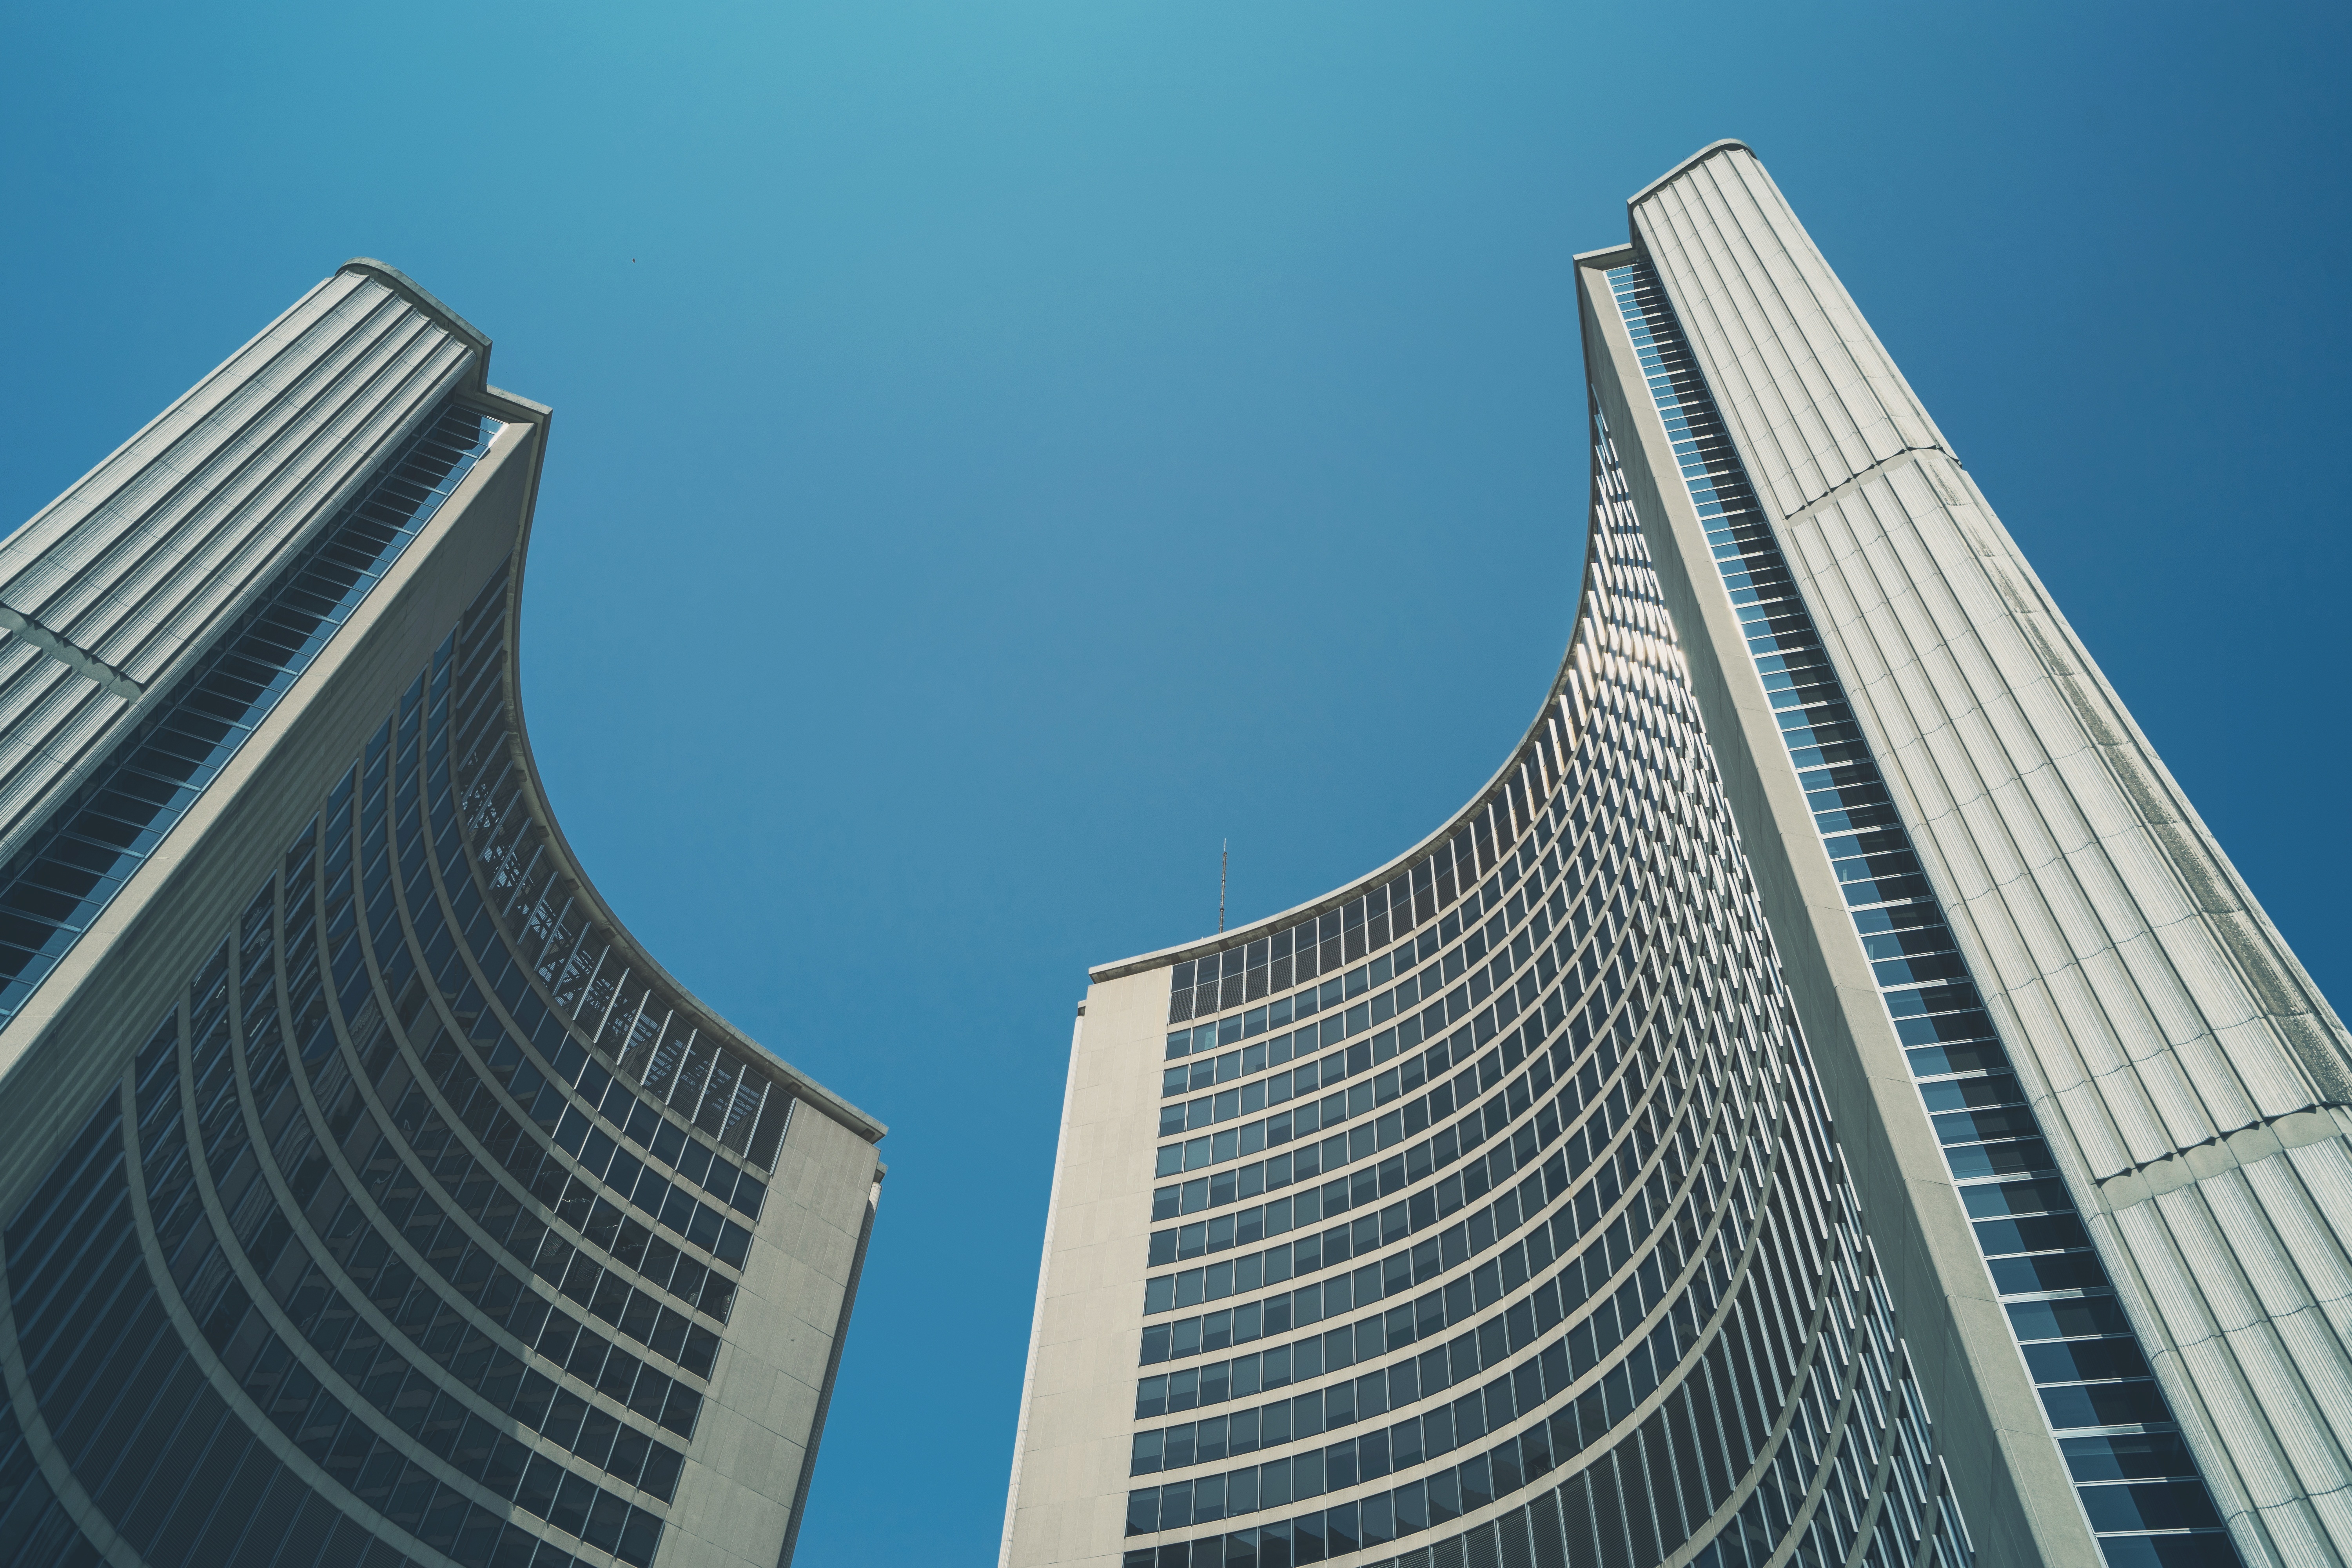
architecture, structure, skyline, roof, building, city, skyscraper, cityscape, downtown, line, tower, landmark, facade, blue, exterior, modern, tower block, design, canada, symmetry, centre, ontario, toronto, administration, contemporary, metropolis, metropolitan area, toronto city hall, new city hall